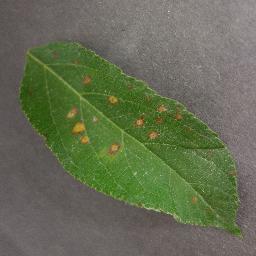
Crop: apple
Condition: cedar_rust